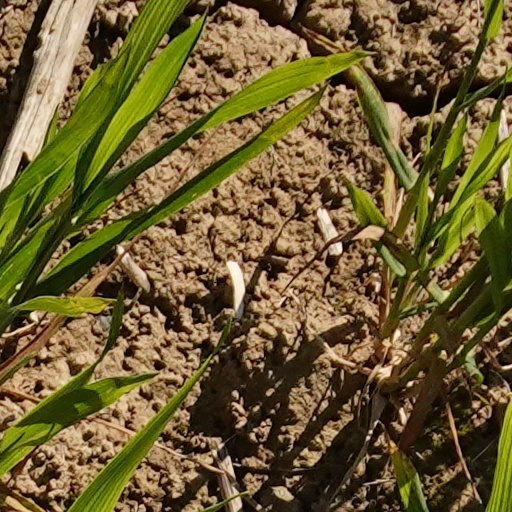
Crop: wheat